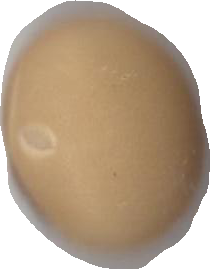
Variety: Anjasmoro